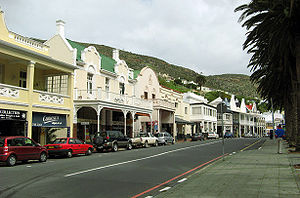
Simon's Town
Den historiske bymidte i Simon's Town
Simon's Town er en by med 6569 indbyggere og flådestation i nærheden af Cape Town i Vest-Kapprovinsen i Sydafrika. Byen ligger ud til False Bay på østsiden af Kaphalvøen. Landet rejser sig brat tæt ved havets bred, og en by med huse fra kolonitiden ligger på det relativt smalle land mellem havet og bjergene, der rejser sig inde på land. Havnen er ikke i sig selv en specielt god naturhavn, så der er bygget moler og bølgebrydere ud i havet med kæmpeblokke i tusindvis hugget ud af sandstensklipperne bag byen. Byen er opkaldt efter Simon van der Stel, som var guvernør i Kapkolonien da boerne regerede i landet. Stel var grundlægger af vinbyen Stellenbosch, som ligeledes har sit navn fra ham.